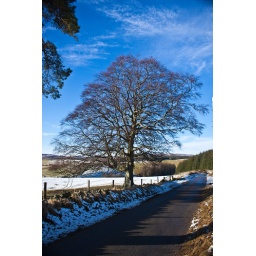
A tree in a field near the Spittal of Glenshee, Perthshire.